Lethocerus

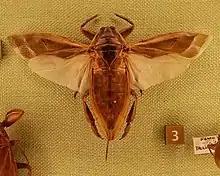
"Lethocerus sp". with wings open

Unlike giant water bugs in the subfamily Belostomatinae, females do not lay the eggs on the backs of males. Instead, after copulation (often multiple sessions) the eggs are laid on emergent vegetation (rarely on man-made structures) high enough above the waterline that the eggs will not be permanently submerged. The male then guards the eggs from predators and periodically brings water to the eggs to prevent their desiccation.